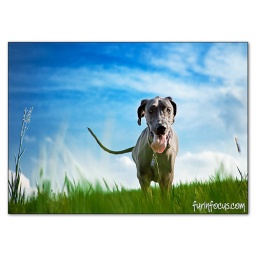
A big blue girl against a big blue sky.